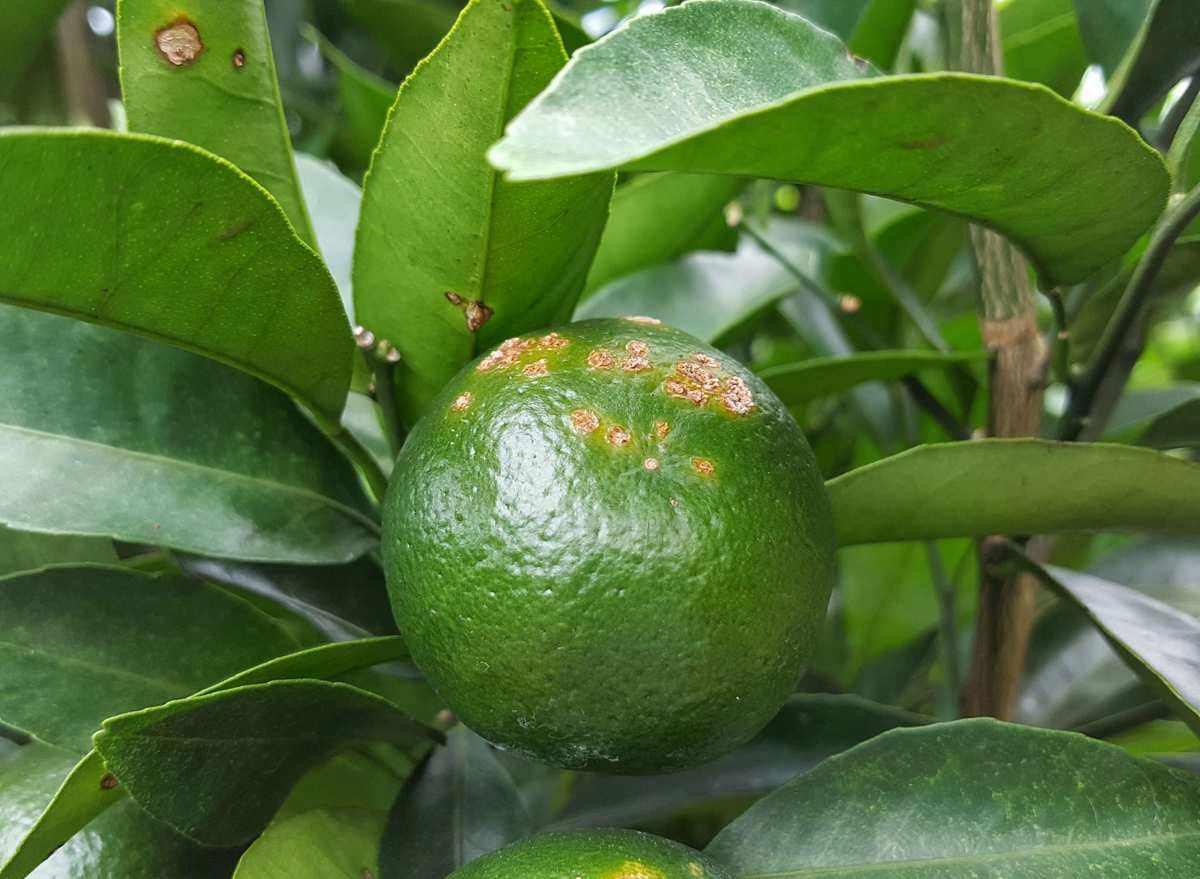
Plant: Citrus
Disease: citrus canker